Hussein Bicar

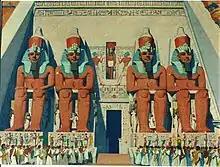
The Eighth Wonder 2

Amongst the most magnificent works of Bicar is the set of paintings done for "The Eighth Wonder", a documentary narrating the tale of Ramses II Temple in Abu Simbel in southern Egypt. While the construction of The Aswan Dam, begun in 1960, to stabilize the water supply of Egypt, the flooding which would result threatened the existence of irreplaceable ancient temples. Such temples are a unique legacy, not only to Egypt but to humanity as a whole. Thus, many countries came forward to participate in the rescue of these monuments under the umbrella of the UNESCO. In a remarkable feat of the 20th-century technology, Abu Simbel, one of the most valuable of Egypt's monuments, was moved to a higher location.